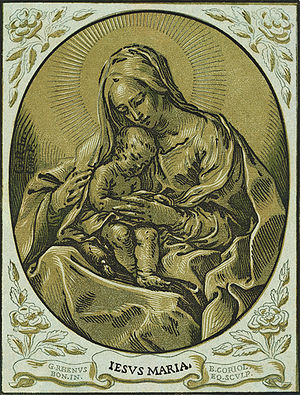
Camaieu
Bartolommeo Coriolano, Madonna og barn, chiaroscuro træsnit.
Camaieu, en onyks eller lignende kostbar sten, hvis forskellige farvede lag tjener til billedlig fremstilling i ophøjet, udskåret arbejde; heraf atter: et ensfarvet, monokromt, blot ved afskygninger af samme farve varieret maleri, en fremstillingsmåde, der var meget almindelig i Italien i 16. århundrede til facadeudsmykning blandt andet udført af Maturino da Firenze og Polidoro da Caravaggio, der fortsattes lige op til nutiden. Billeder udførte med lysere og mørkere toner af een og samme farve, brunt i brunt kaldes cirage, gråt i gråt kaldes grisaille eller malede med een farve på grundlag af en anden farve, siges at være malede en camaieu. Endelig benyttes ordet også om håndtegninger og træsnit chiaroscuro-snit, helldunkelblätter, der er udførte efter lignende princip. Mestre som Andrea Andreani, Hans Burgkmair, Ugo da Carpi fra 16. og 17. århundrede havde deres styrke i den slags blade.